Reubin Askew

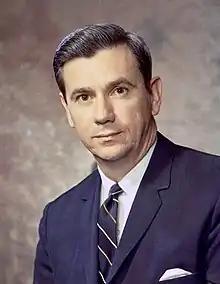
Askew as a Florida state senator in April 1968

In 1956, Askew was elected Assistant County Solicitor of Escambia County, Florida, as a Democrat. In 1958, he was elected to the Florida House of Representatives, representing Escambia County. After serving two terms in the House, in 1962 Askew was elected to the Florida Senate from the 2nd district, also representing Escambia defeating Philip D. Beall in the primary election. He was reelected to a redistricted seat encompassing both Escambia and Santa Rosa counties in 1966, and again in 1967 and 1968 being unopposed in 1968.